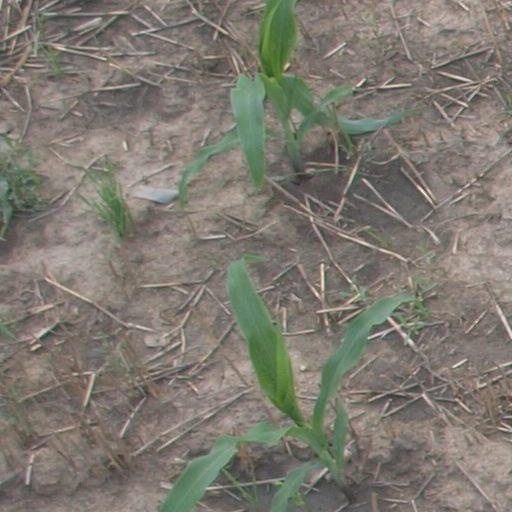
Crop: maize; corn